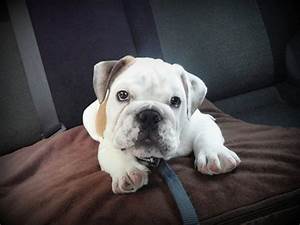
Label: dog